Belay device

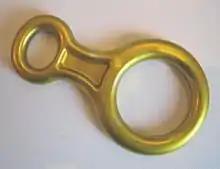
A figure-eight descender.

Sometimes just called an "eight", this device is most commonly used as a descender. A figure eight belay devices are used for belaying. There are some which are designed specifically for belaying, however they are not generally popular due to the tendency to twist the rope. There are also variations on this design including DMM's "cardiac arrester" which does the same thing but in which the larger loop is shaped like a heart. It is designed to help stop rope twisting. Figure eights, although not the most common belay device, are still frequently found in use. For most uses, a tubular style belay device is easier and safer to use. Due to their tendency to twist rope and general disagreement about their safety, figure eights are often banned in climbing gyms.